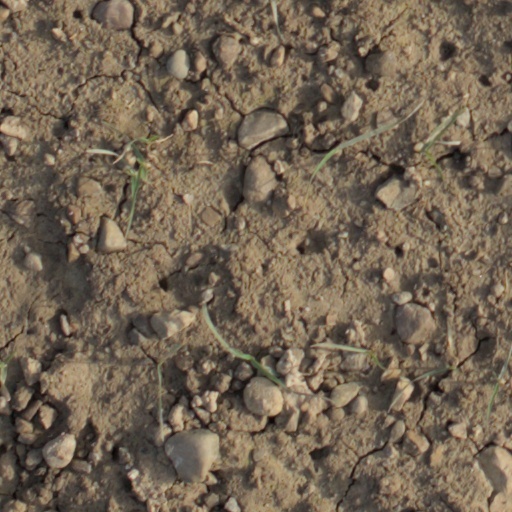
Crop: wheat